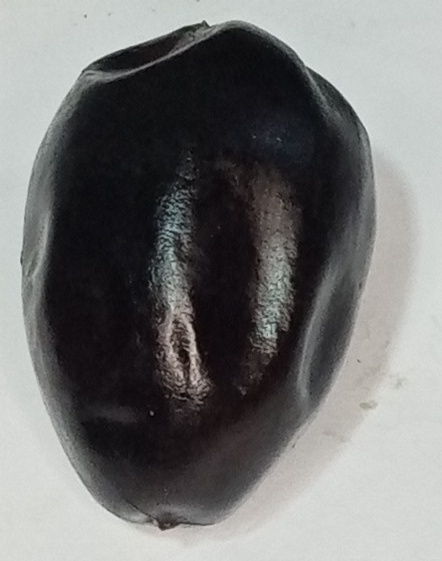
Variety: kupro
Size: large
Grade: grade-1